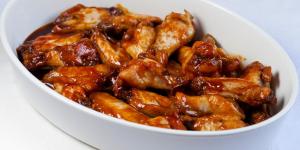
alitas de pollo con sabor a limon